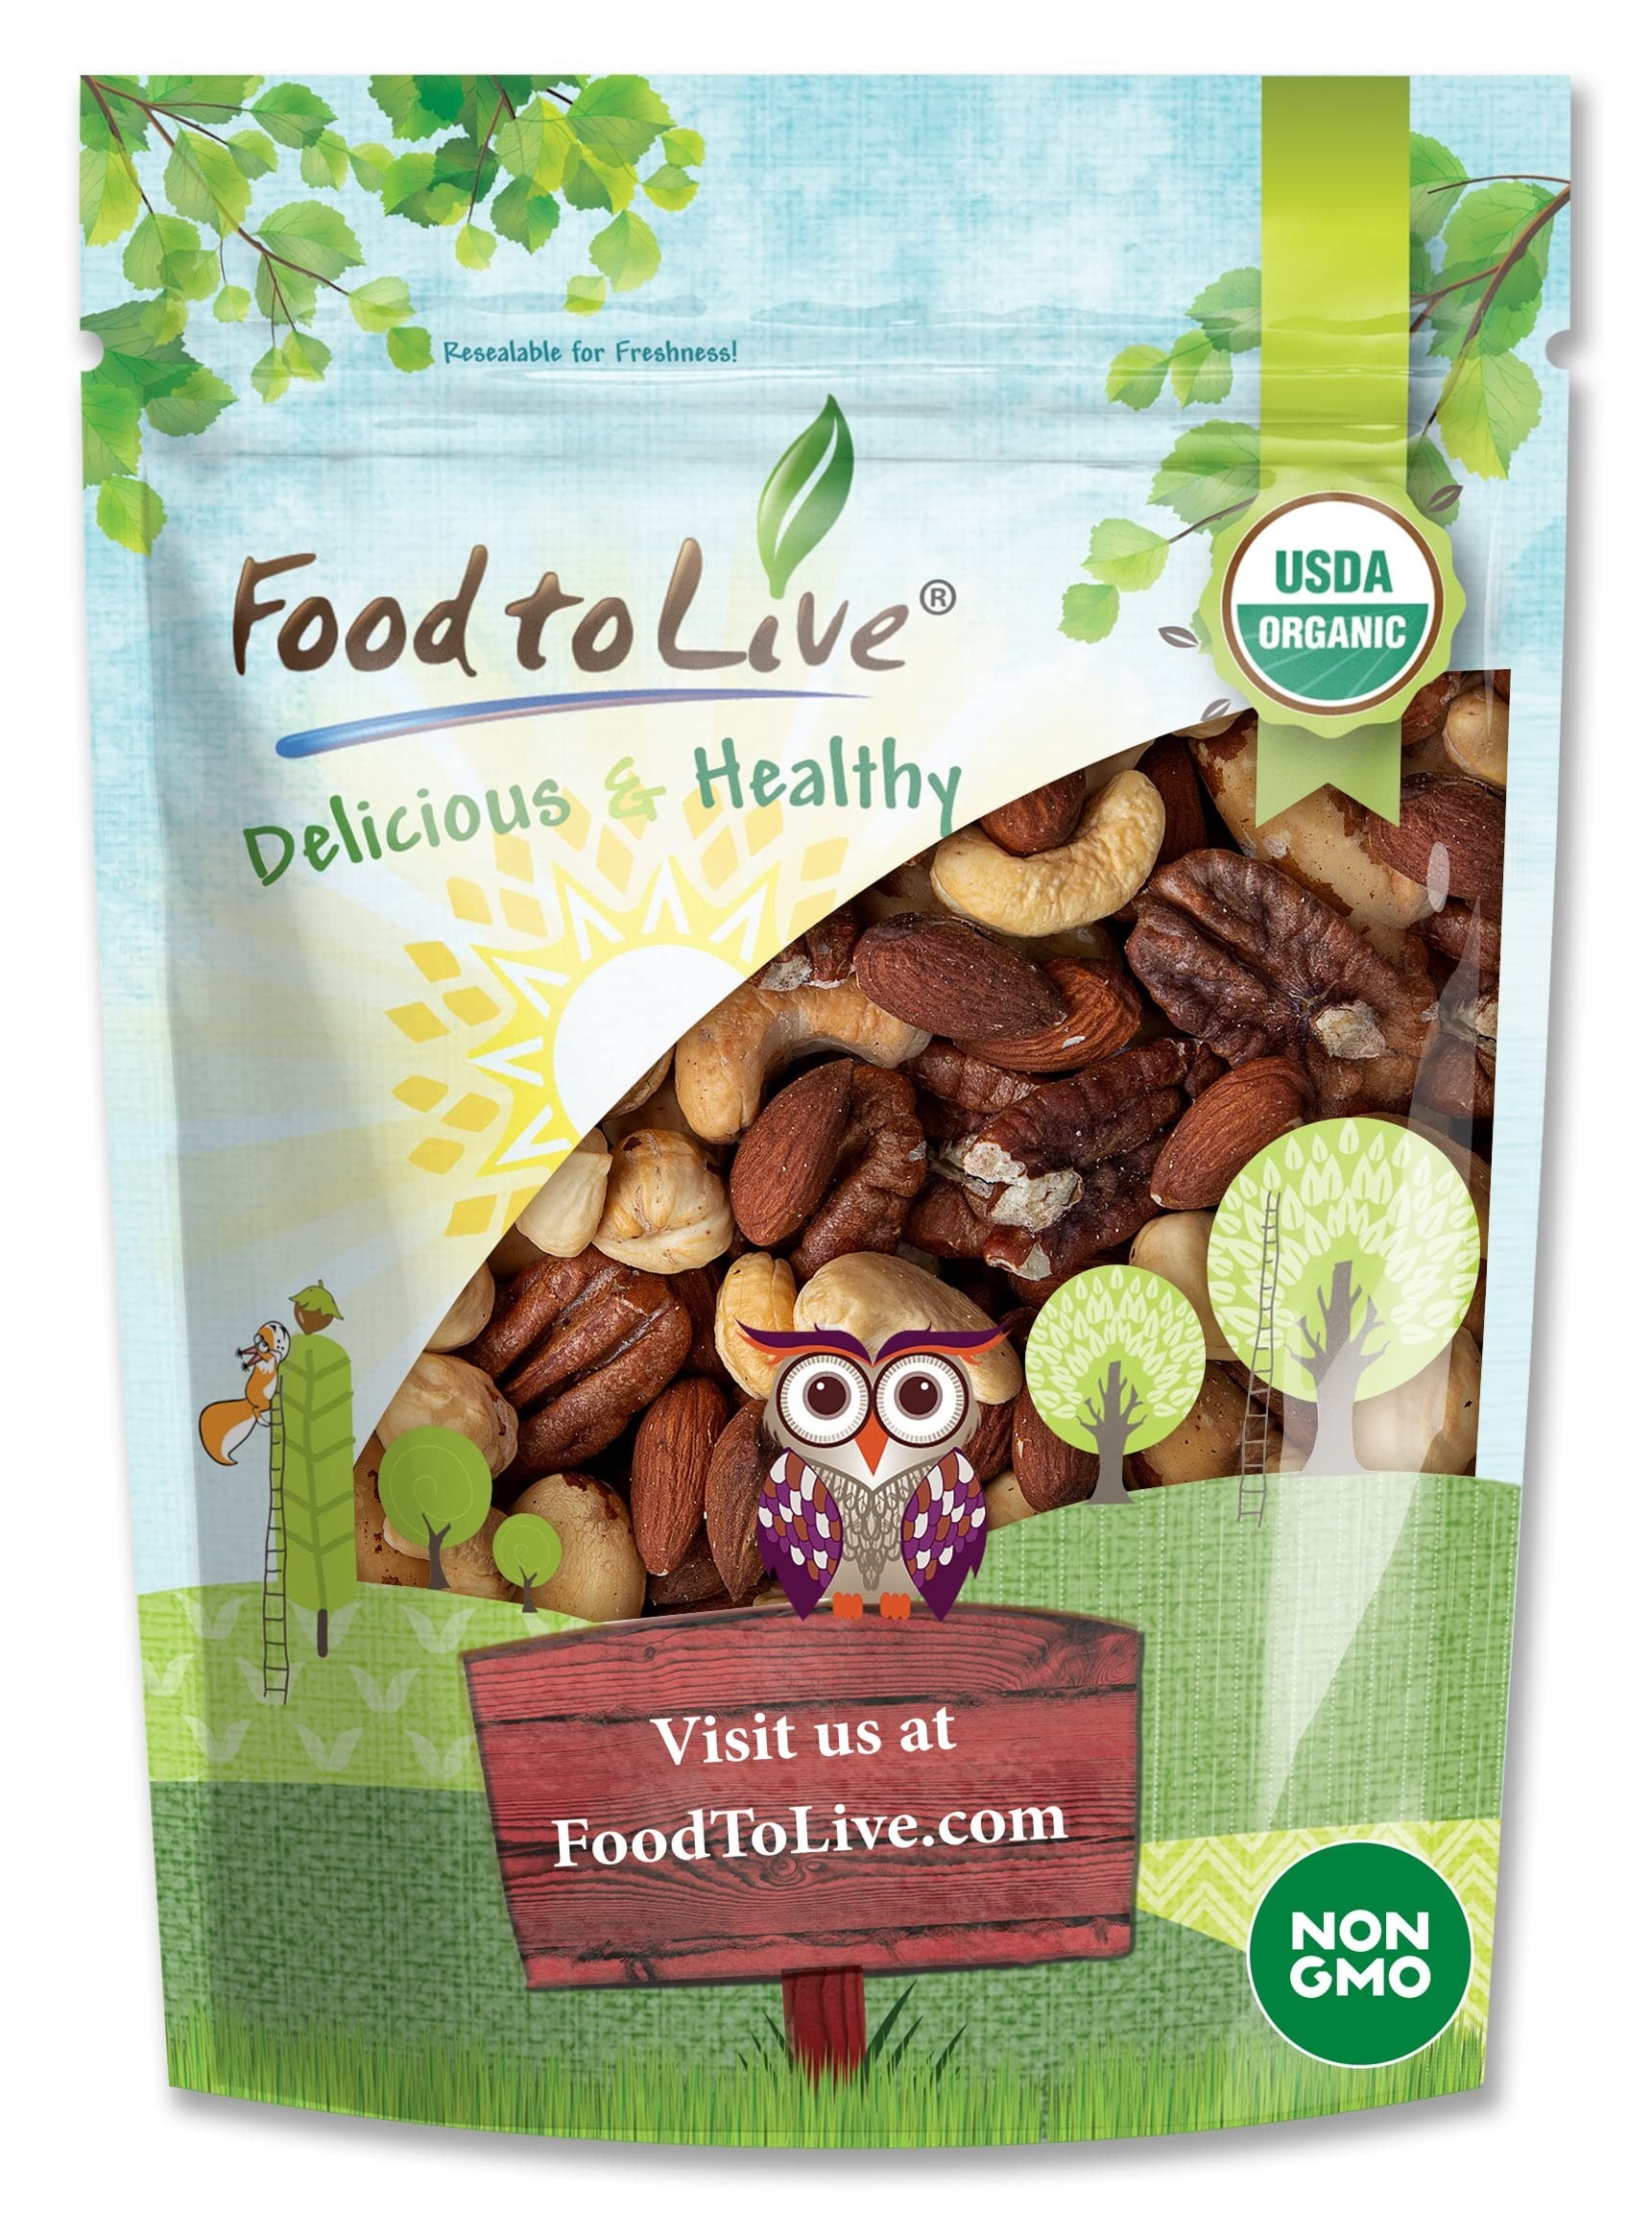
Item Name: Food to Live Organic Deluxe Unsalted Nuts Mix, 8 Ounces - A Blend of Dry Roasted Organic Raw Pecans, Cashews, Hazelnuts, Almonds, and Brazil Nuts. Non-GMO, Oven Roasted, No Oil Added, Kosher, Bulk
Bullet Point 1: ✔️ ORGANIC & NON-GMO: This Deluxe Unsalted Nuts Mix by Food to Live is USDA Organic, Non-GMO and Vegan-friendly.
Bullet Point 2: ✔️ DRY ROASTED, NO OIL ADDED, UNSALTED: Food to Live Deluxe Nut Blend is roasted in the oven without using oil or salt. This minimal process ensures no extra fat, and low sodium content.
Bullet Point 3: ✔️ HIGHLY NUTRITIOUS: Our Deluxe Nuts Mix is a selection of 5 varieties of nutrient-dense nuts which are packed with plant protein, dietary fiber, good fats, antioxidants, Vitamins E, A, B, Folate, Niacin, Magnesium, Phosphorus, Zinc, Copper and Manganese.
Bullet Point 4: ✔️ KETO & PALEO SNACK AND MORE: This mix is a perfect grab-n-go filling snack that you can enjoy on a plane, on a hike, at work, on a road trip or a picnic. Furthermore, use it for baking or as a nutritional booster for your morning oatmeal, smoothies, and cereals.
Bullet Point 5: ✔️ HANDY PACKAGING: Organic Deluxe Unsalted Nuts Mix by Food to Live is packaged in handy resealable bags that are super convenient to use anywhere you go.
Value: 8.0
Unit: Ounce

Price: 14.14